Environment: real
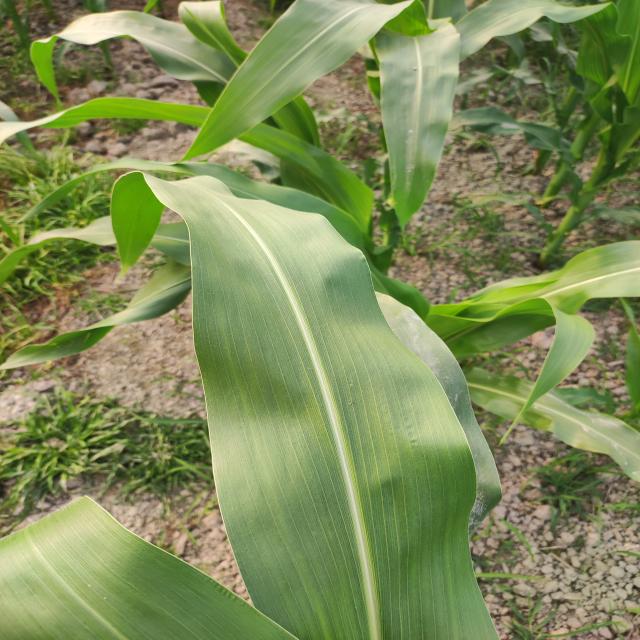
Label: healthy